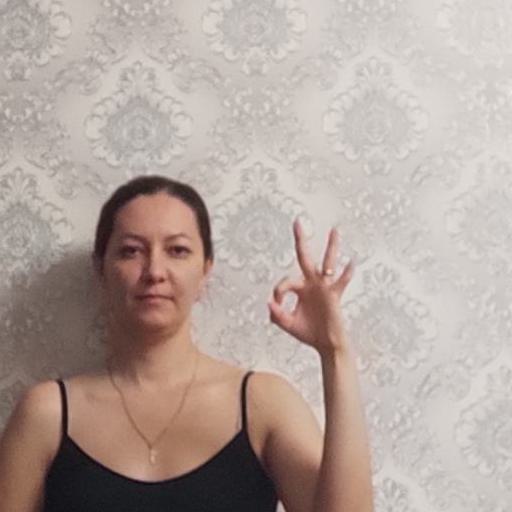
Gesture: ok